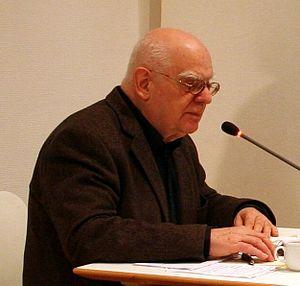
Hans Joachim Schädlich, né le 8 octobre 1935 à Reichenbach im Vogtland, est un écrivain allemand.